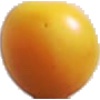
Label: cherry_wax_yellow